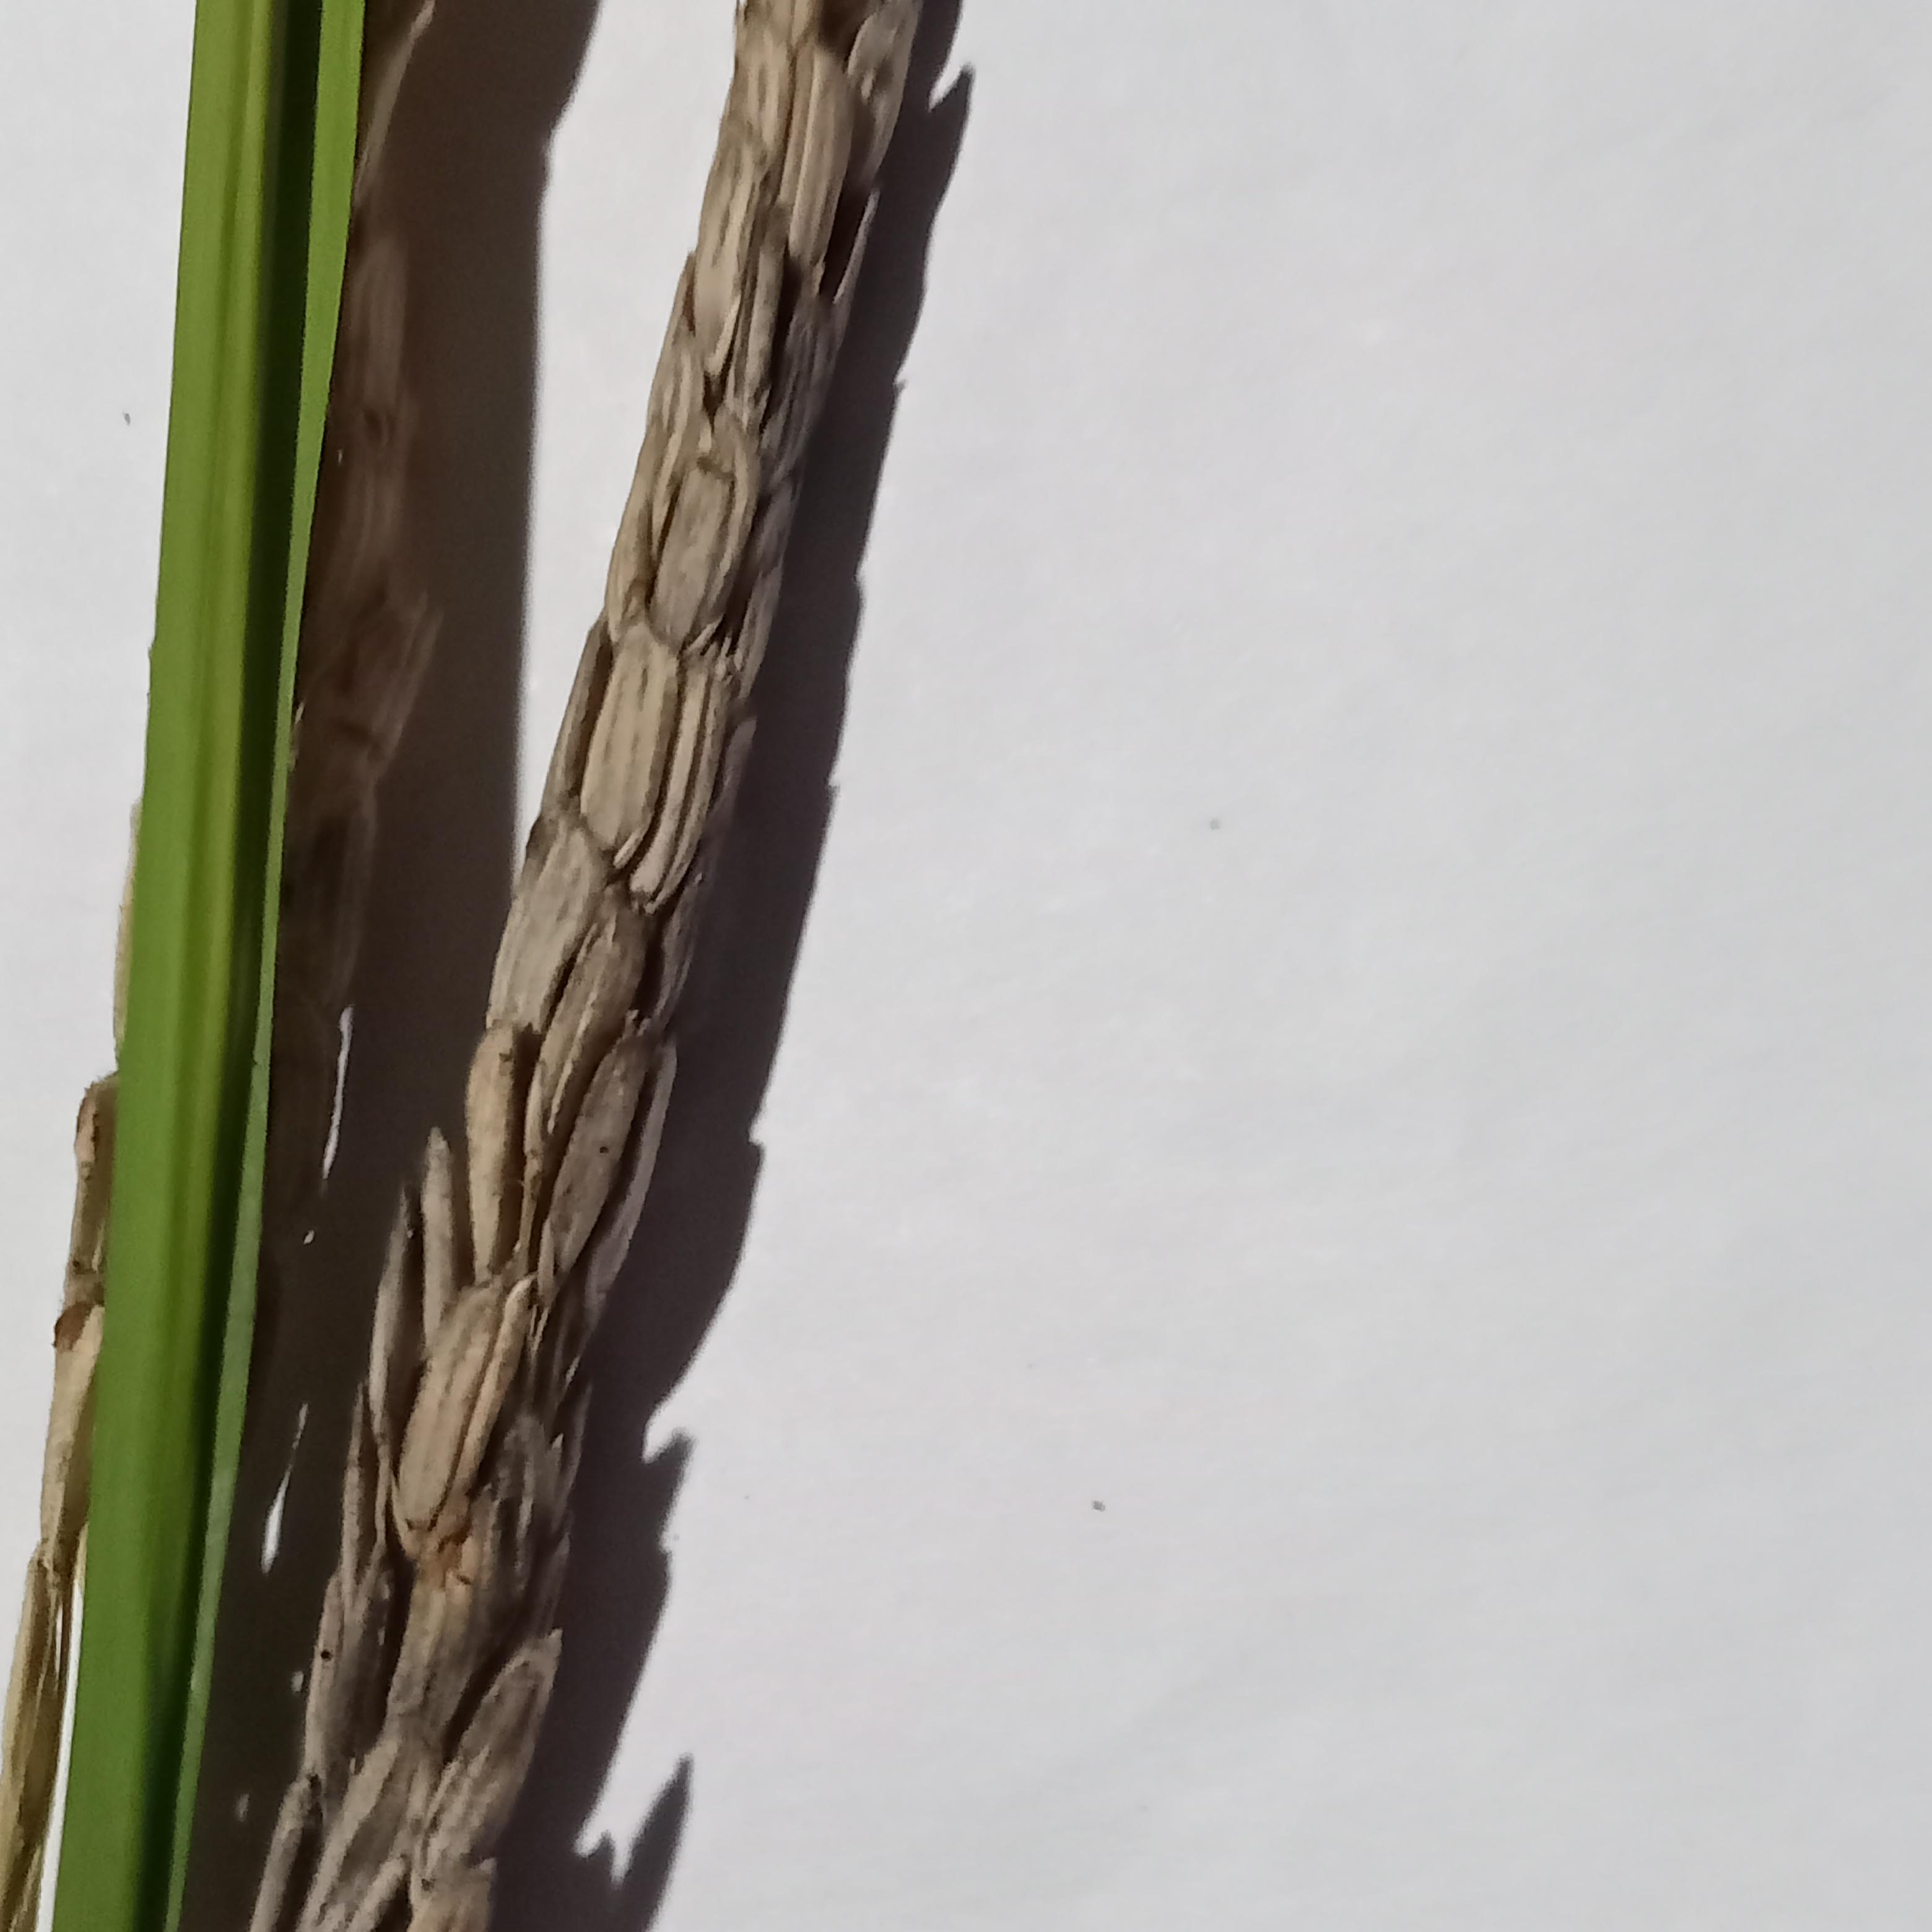
Label: Rice___Neck_Blast